Keria (gamer)

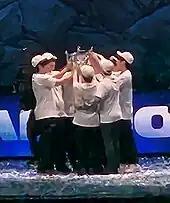
Keria celebrating after winning the 2023 World Championship

T1 entered the 2023 World Championship as the LCK's second seed. Keria reached his second consecutive appearance in the Worlds finals after T1 secured a victory over JD Gaming in the semifinals. In the finals against Weibo Gaming, the first game saw both teams evenly matched until the 18-minute mark, when Keria executed a move called Hostile Takeover. This play allowed teammates Faker and Zeus to secure kills that enabling T1 to establish a significant lead and ultimately secure the victory in the game. T1 carried this momentum to win the following two games as well, resulting in a 3–0 victory and giving Keria his first World Championship title. At the end of the year, Keria received his third consecutive LCK Supporter of the Year award.